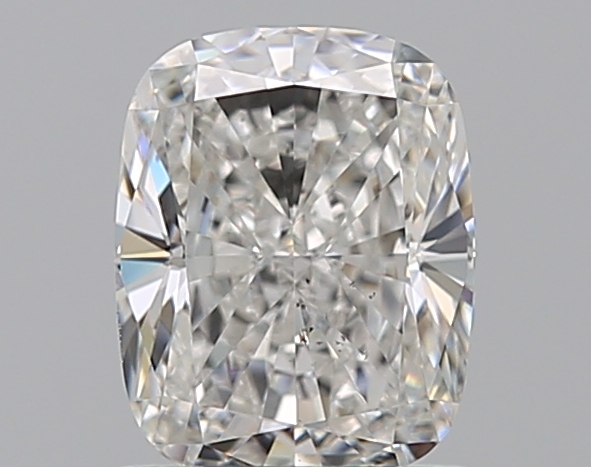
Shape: cushion
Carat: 1.01
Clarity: SI1
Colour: F
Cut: EX
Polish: EX
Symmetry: VG
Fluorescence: N
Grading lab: GIA
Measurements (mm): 6.53 x 5.13 x 3.44